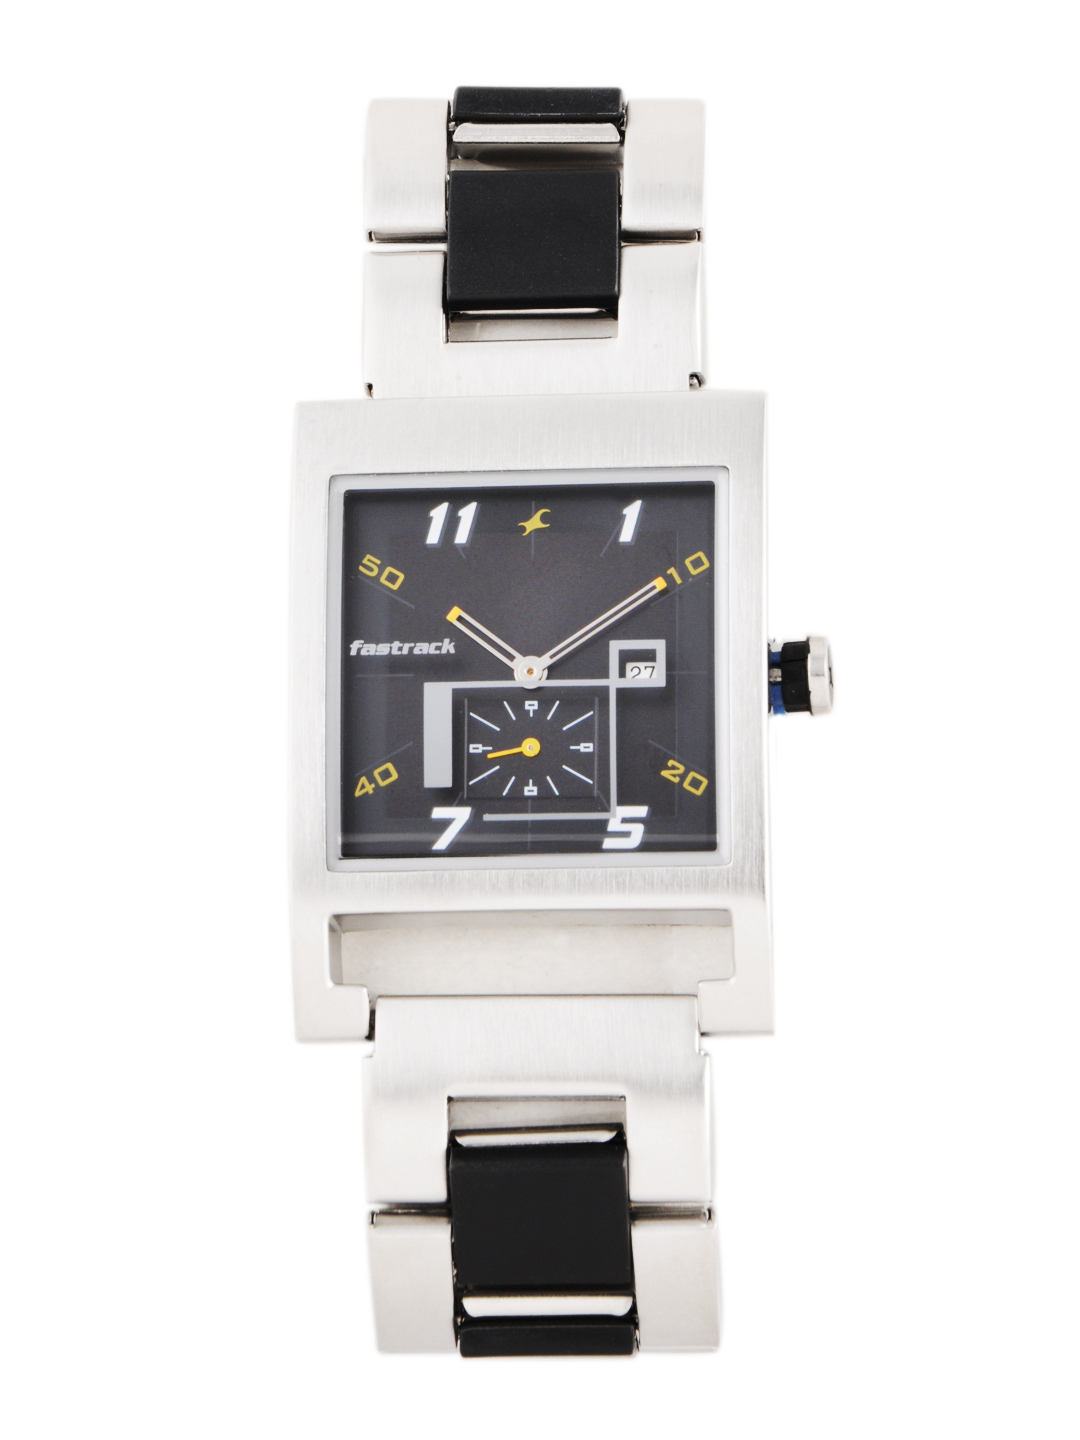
Fastrack Men Black Watch
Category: Accessories / Watches / Watches
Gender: Men
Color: Black
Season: Winter 2016
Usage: Casual